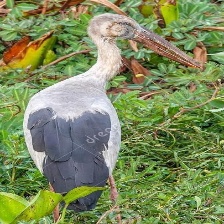
Species: ASIAN OPENBILL STORK
Scientific name: ANASTOMUS OSCITANS
ImageNet parent category: white_stork